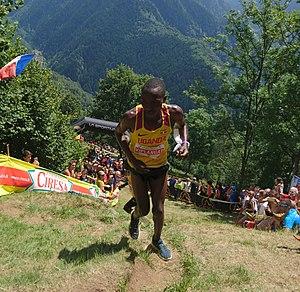
Victor Kiplangat, né le 10 novembre 1999, est un coureur de fond ougandais. Il a remporté le titre de champion du monde de course en montagne 2017.